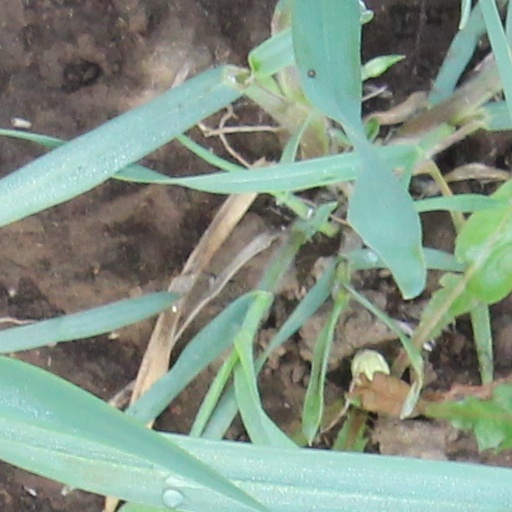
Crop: wheat